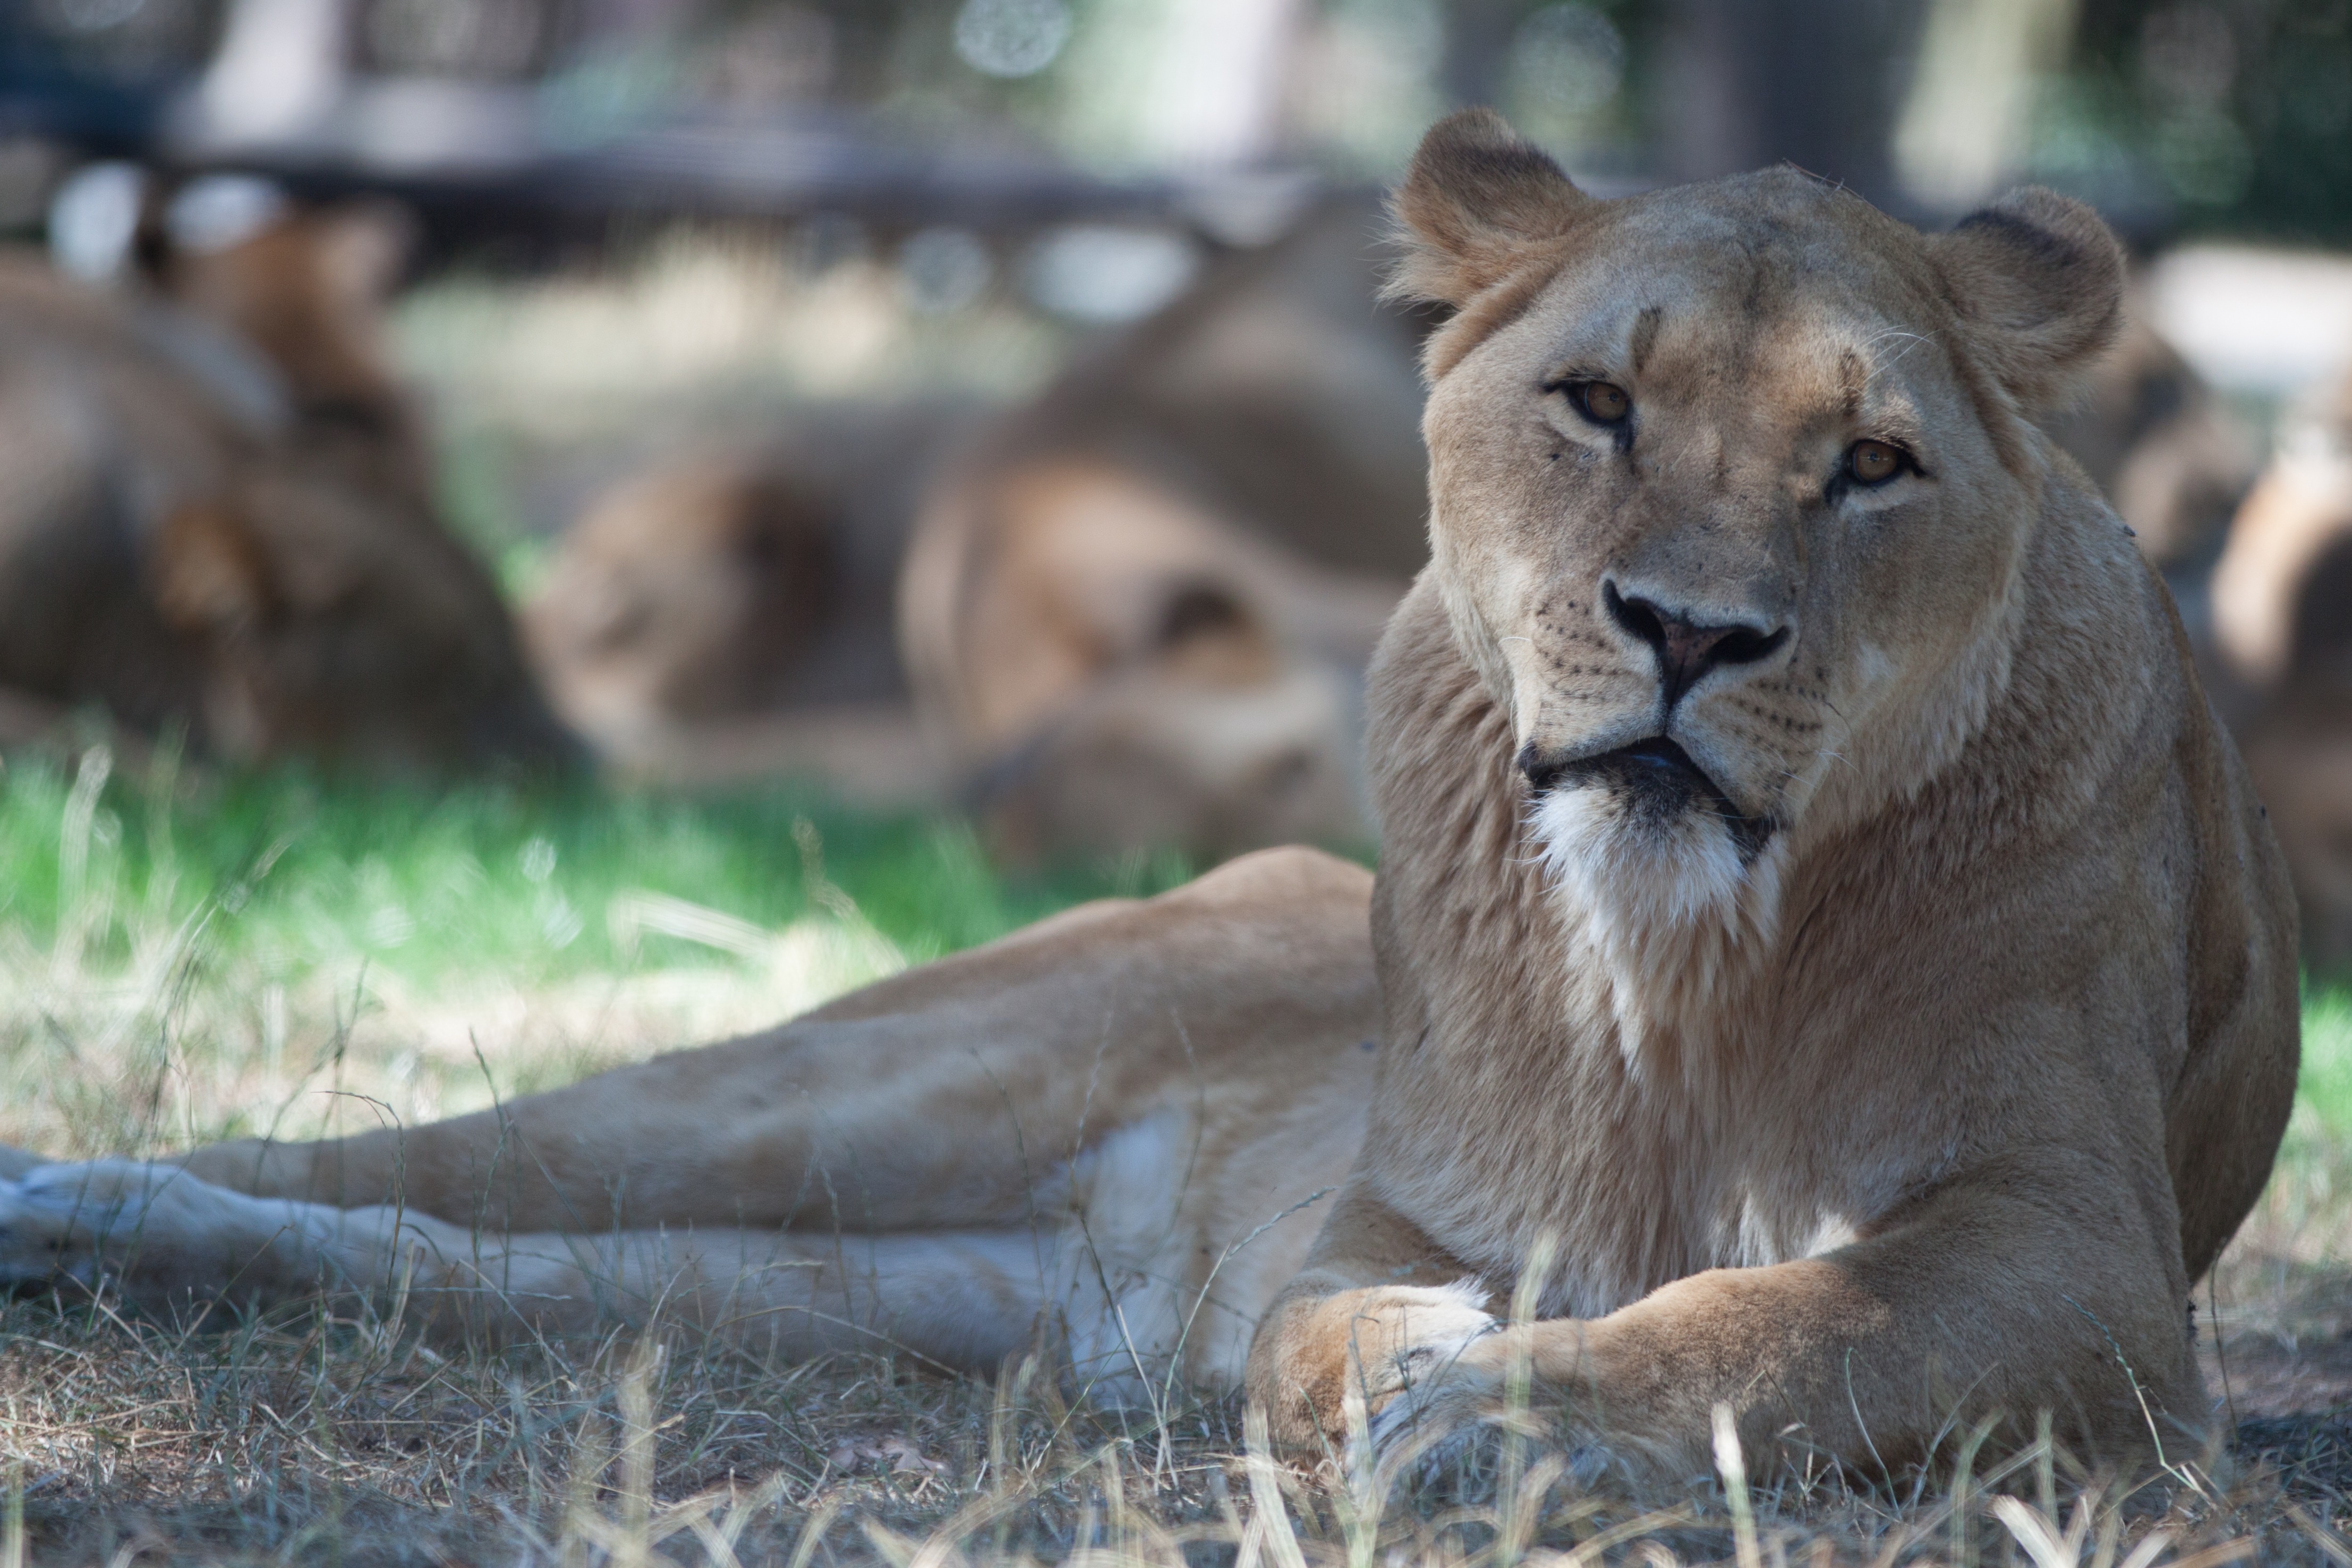
adventure, animal, wildlife, zoo, mammal, mane, fauna, lion, safari, lion females, big cats, cat like mammal